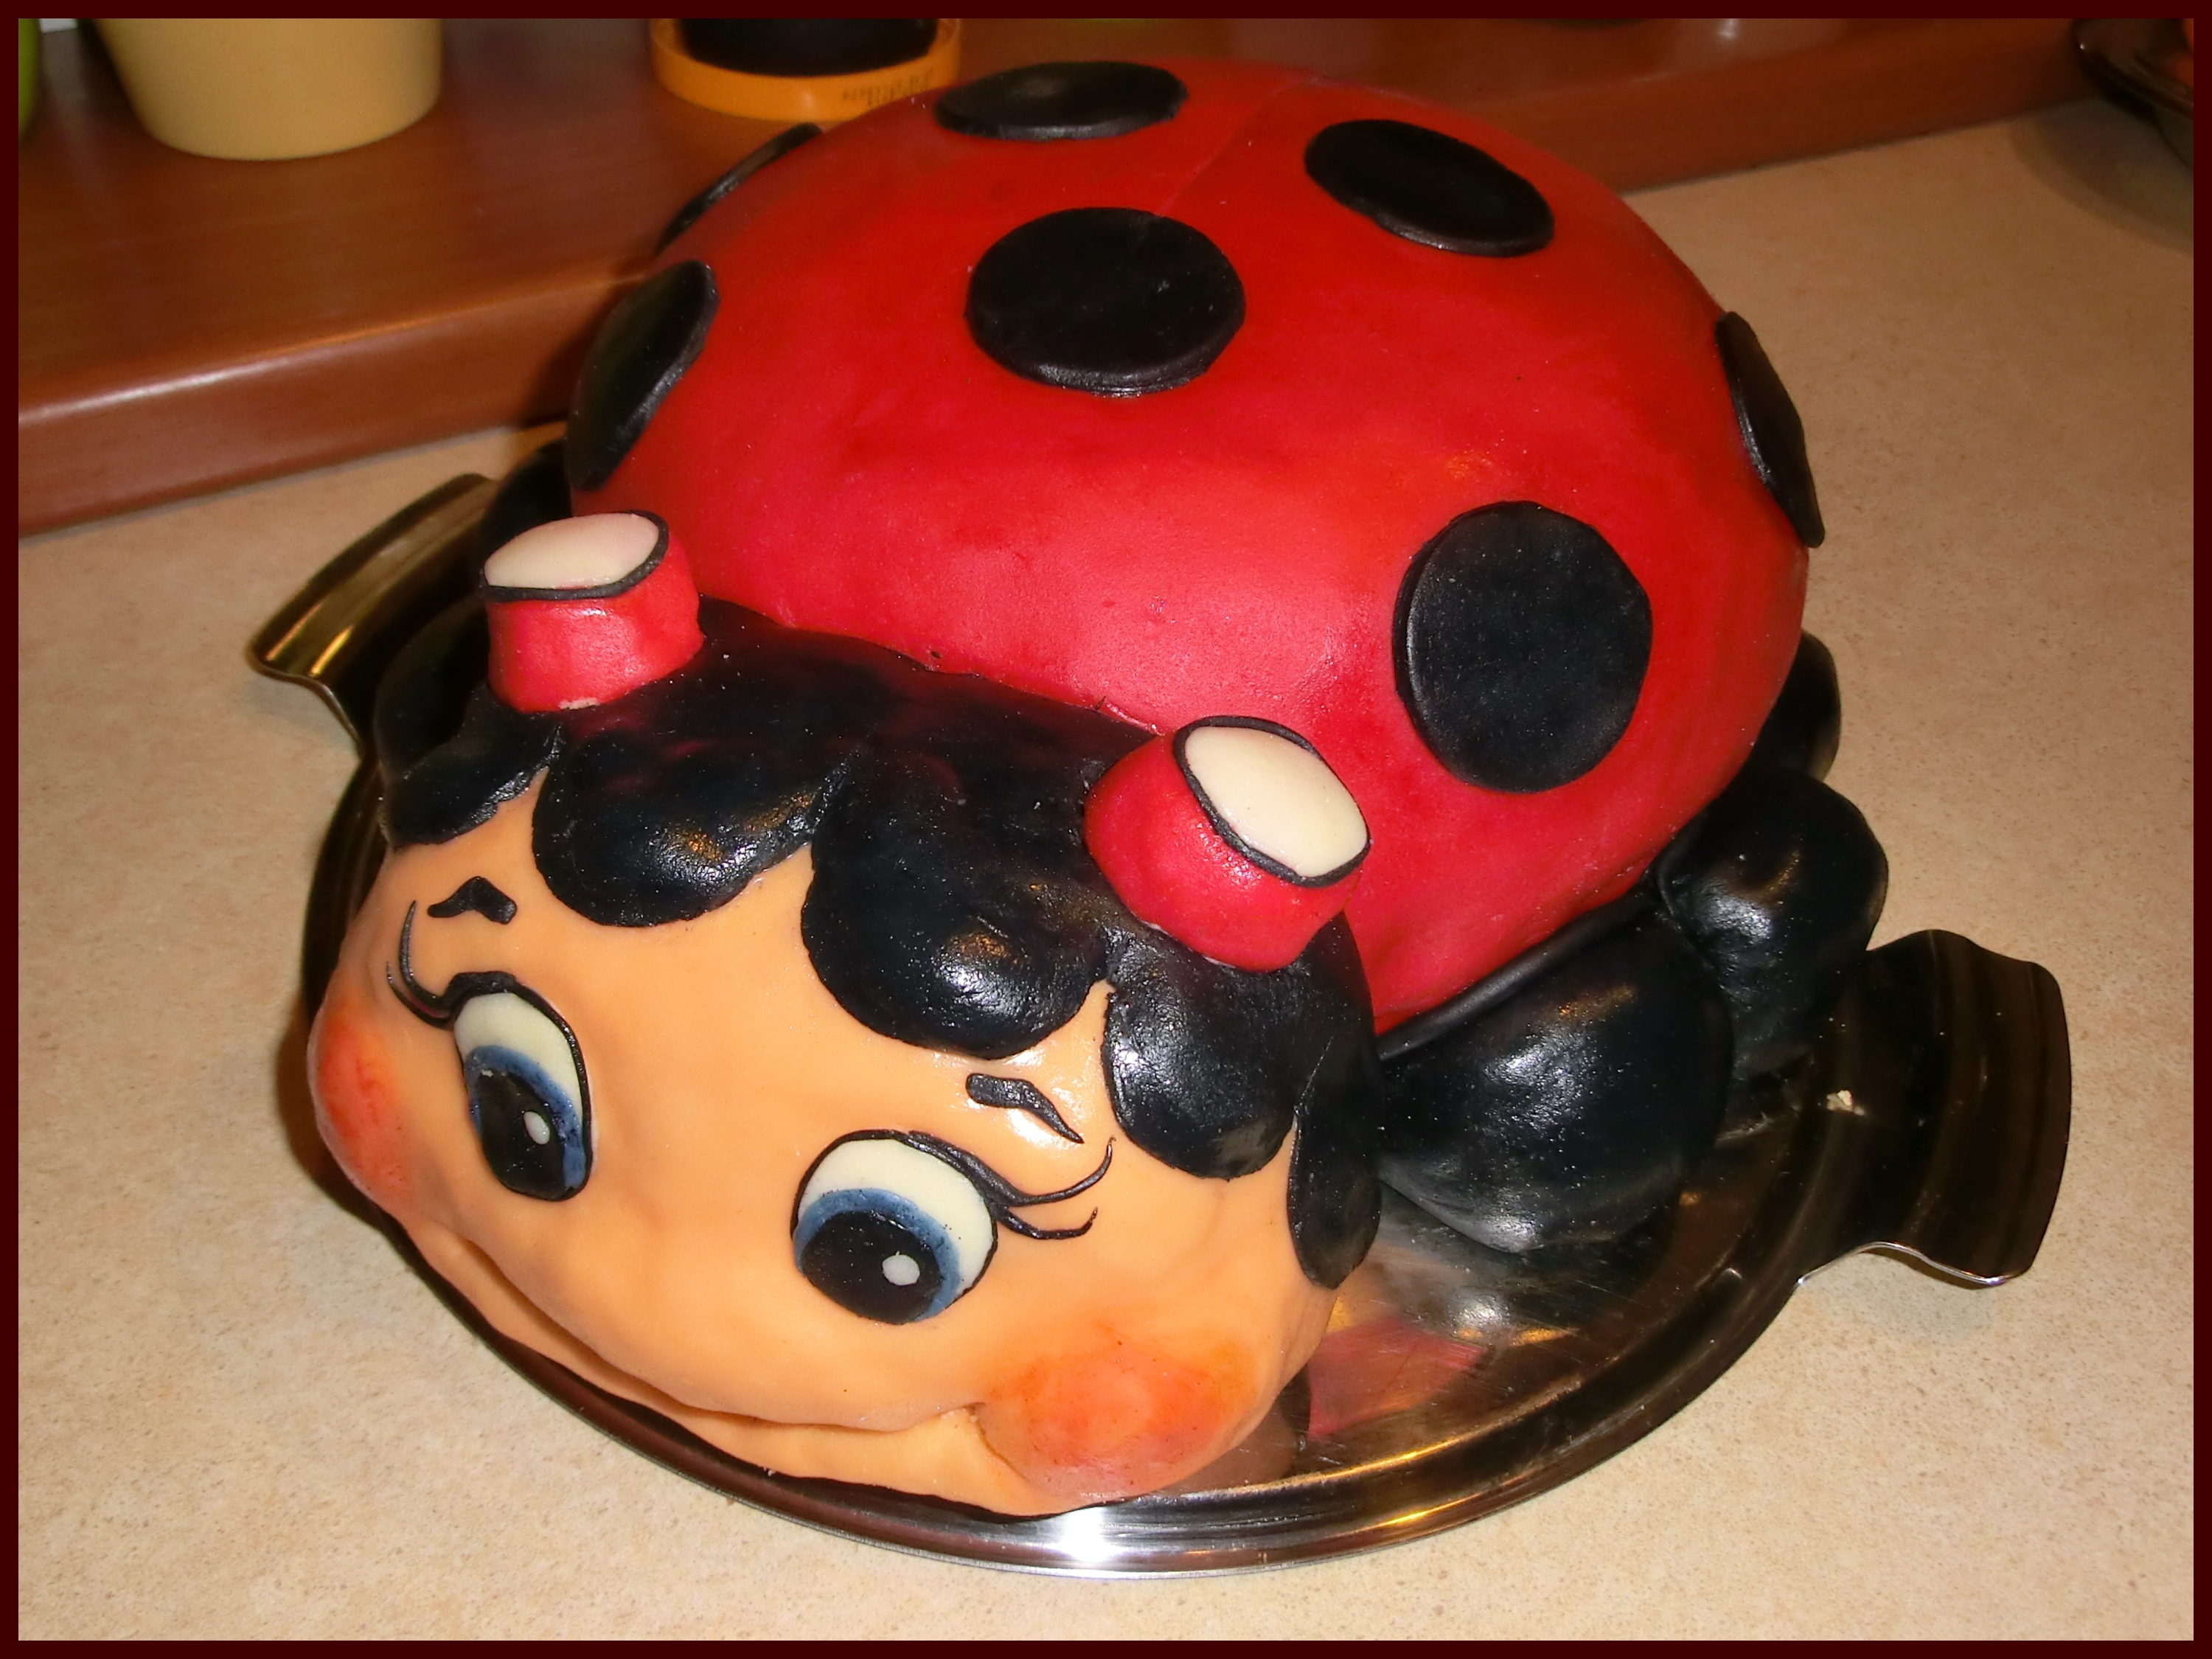
food, red, insect, ladybug, dessert, cake, ladybird, invertebrate, birthday cake, fondant, beetle, sweetness, baked goods, cake decorating